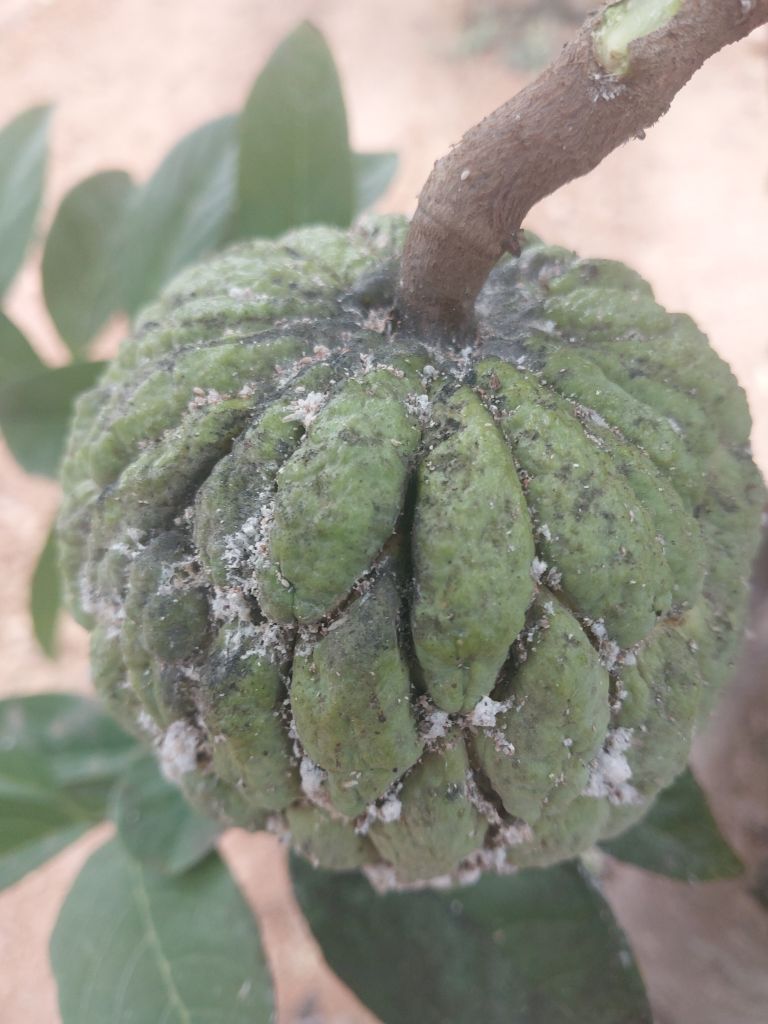
Disease label: Blank Canker